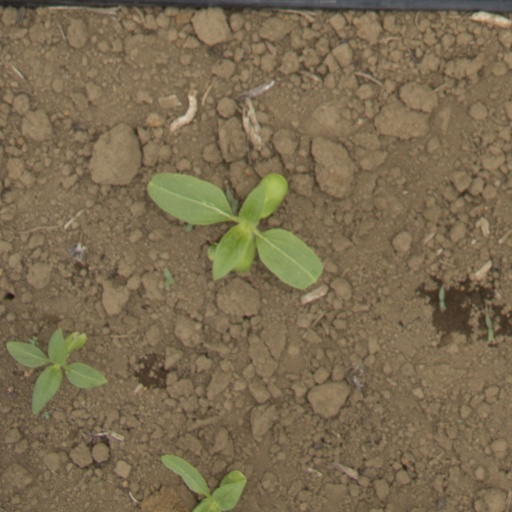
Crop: Jerusalem artichoke